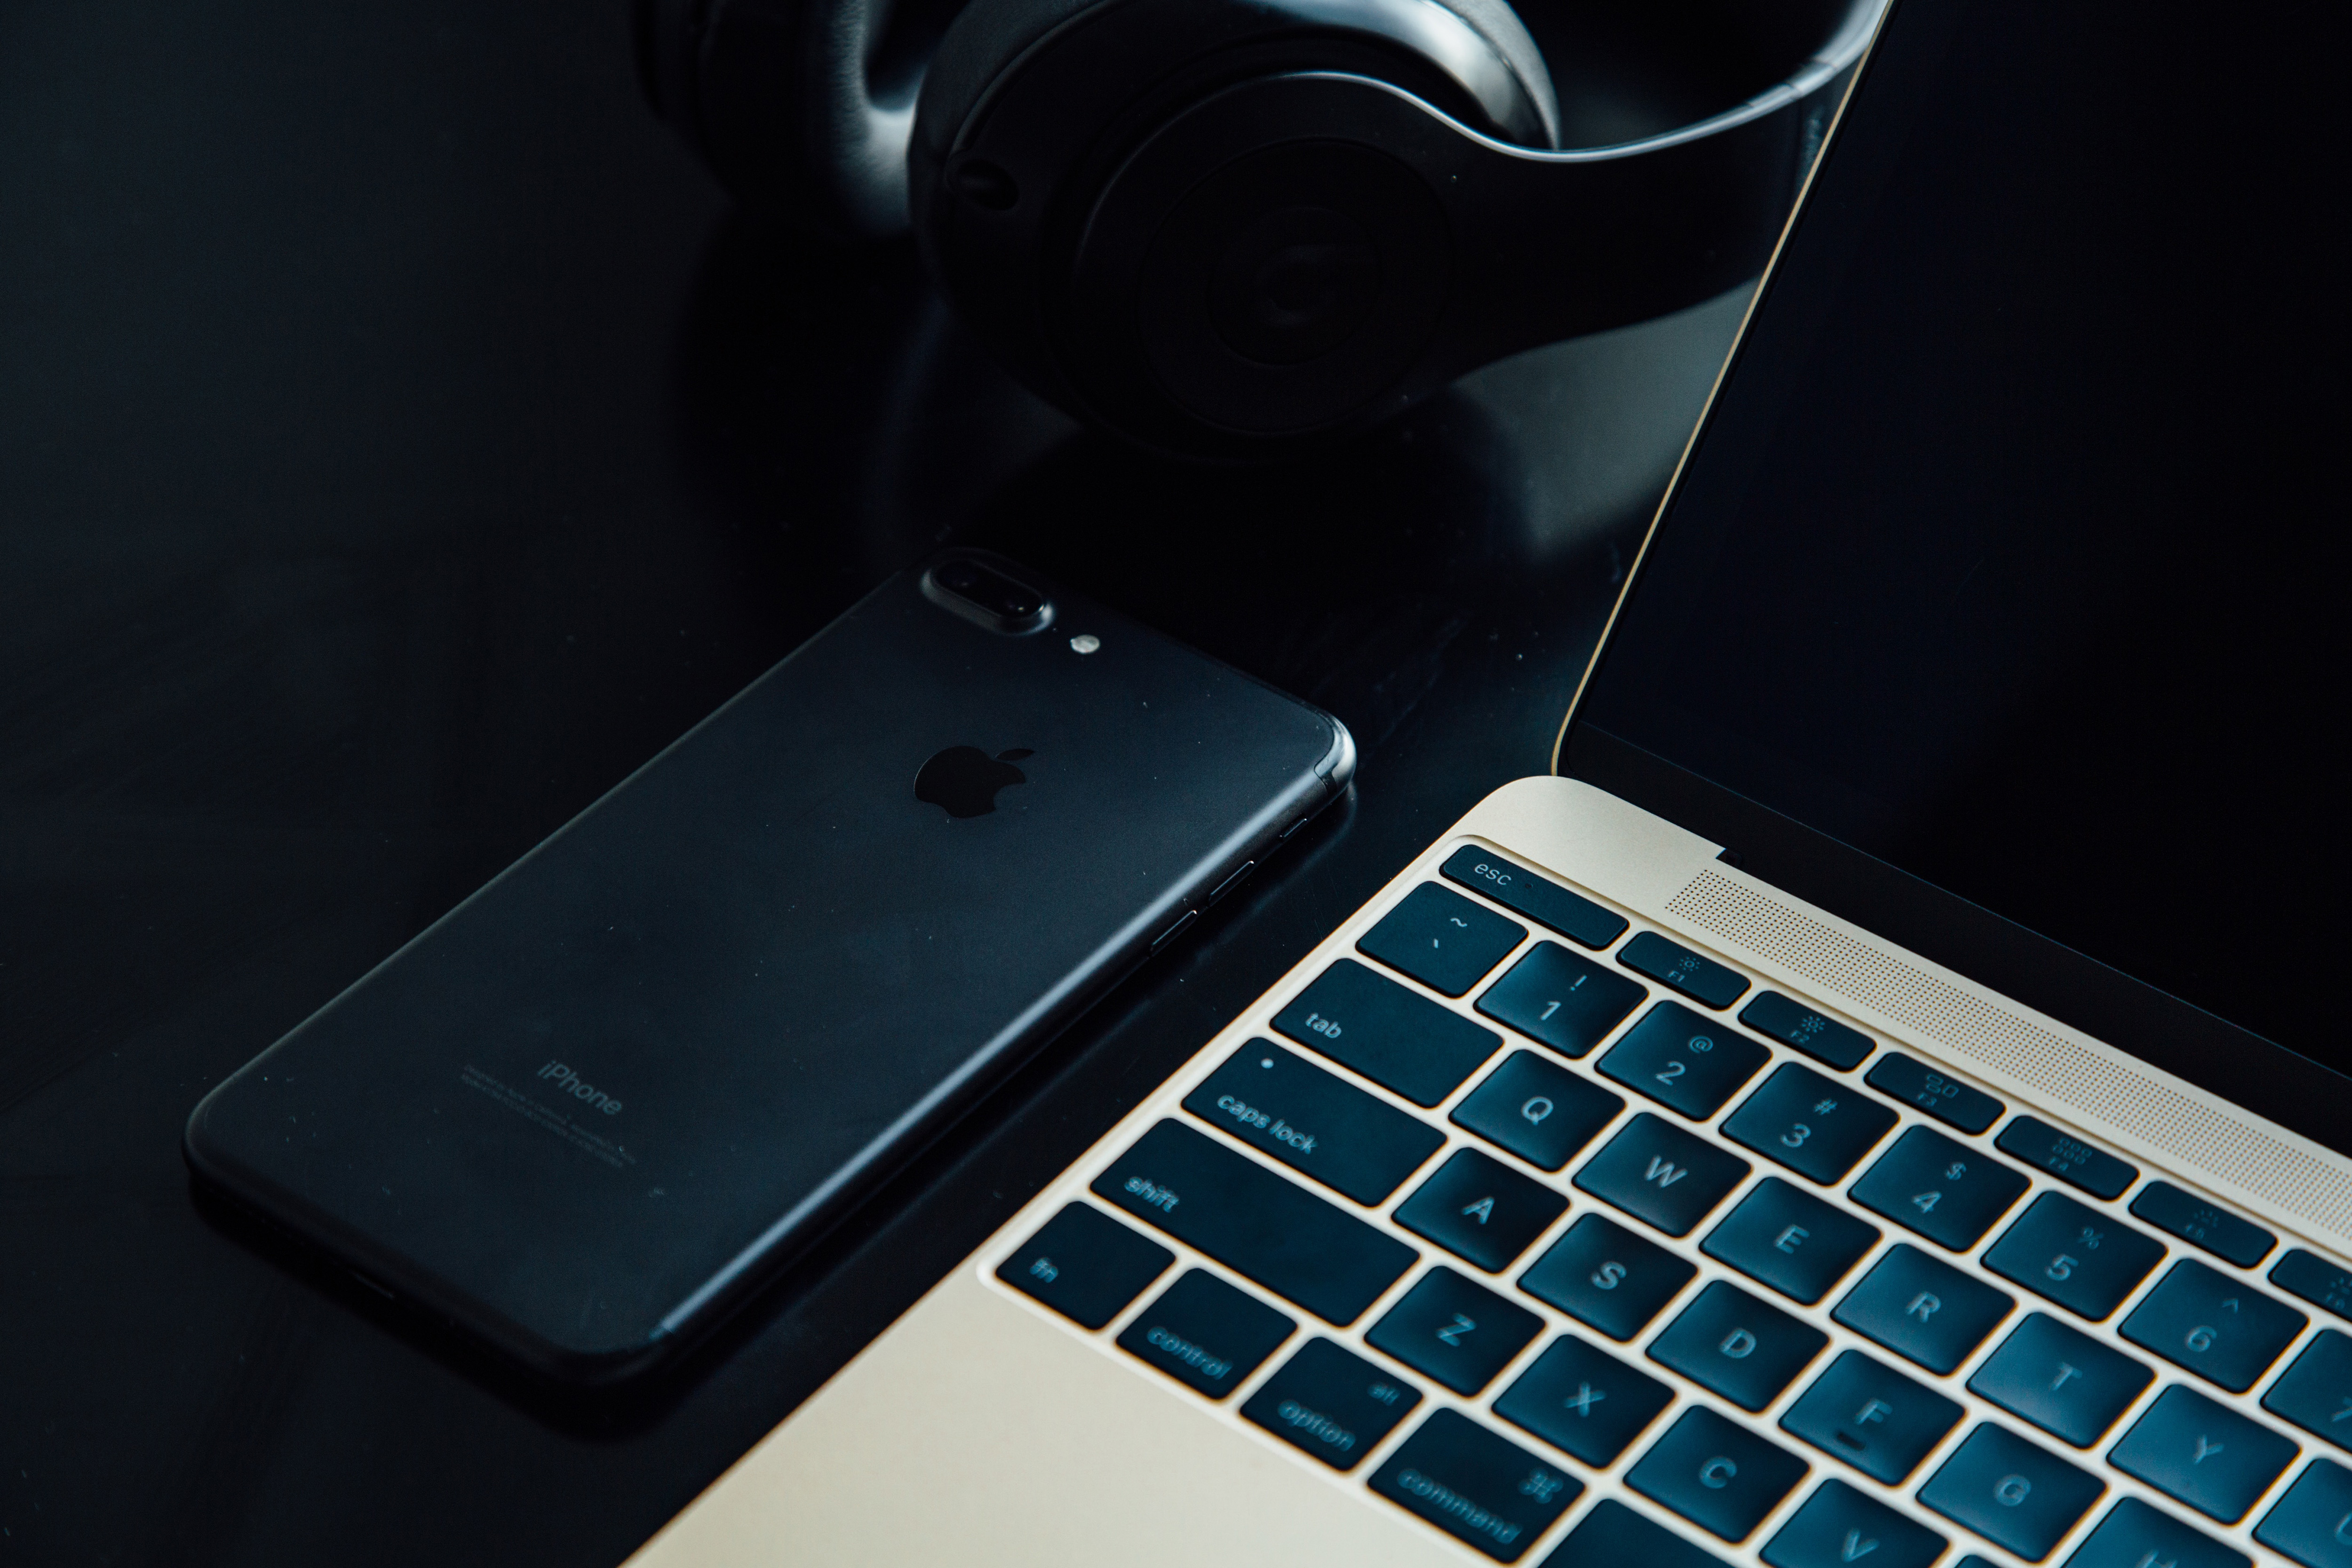
laptop, gadget, netbook, technology, electronic device, personal computer, Material property, space bar, computer keyboard, smartphone, touchpad